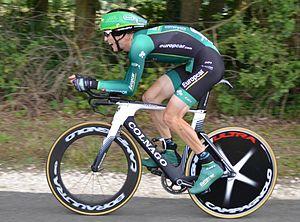
Pierre Rolland TDF2012
L'équipe cycliste Total Direct Énergie est une équipe française de cyclisme professionnel sur route ayant le statut d'UCI ProTeam. La formation est dirigée par l'ancien coureur professionnel Jean-René Bernaudeau, fondateur de la structure Vendée U en 1991 dont sont issus plusieurs membres de l'équipe.